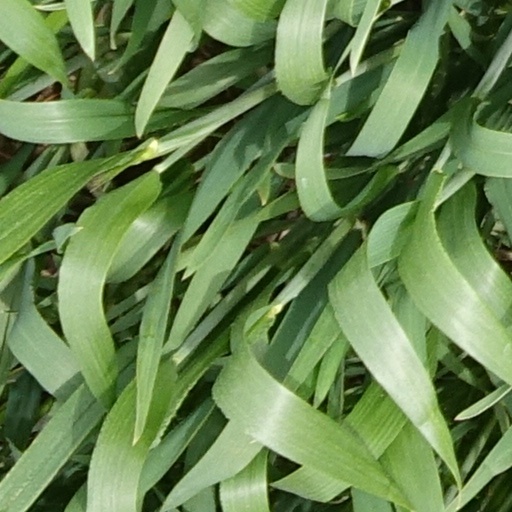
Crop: wheat